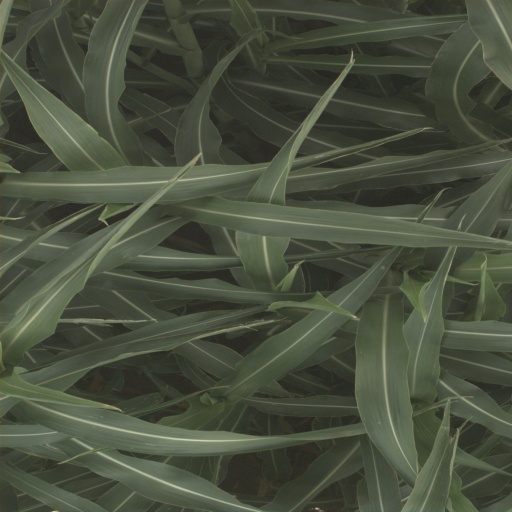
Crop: sorghum